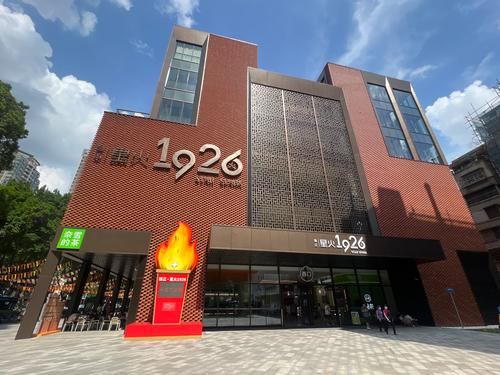
地标名称：珠江·星火1926
所在城市：广州市·越秀区